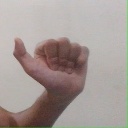
अक्षर: त